Na Svatém Kopečku

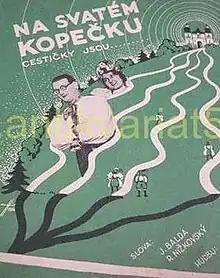

Na Svatém Kopečku is a 1934 Czechoslovak musical comedy film, directed by Miroslav Cikán. It stars Jaroslav Vojta, Marie Grossová, and Jiřina Steimarová.